Cappadocia

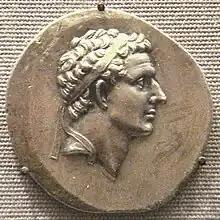
King Orophernes of Cappadocia.

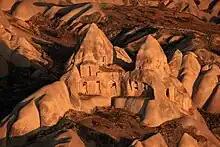
An early Christian hermitage in Cappadocia

The Cappadocians, supported by Rome against Mithridates VI of Pontus, elected a native lord, Ariobarzanes, to succeed (93 BC); but in the same year Armenian troops under Tigranes the Great entered Cappadocia, dethroned king Ariobarzanes and crowned Gordios as the new client-king of Cappadocia, thus creating a buffer zone against the encroaching Romans. It was not until Rome had deposed the Pontic and Armenian kings that the rule of Ariobarzanes was established (63 BC). In the civil wars Cappadocia was first for Pompey, then for Caesar, then for Antony, and finally, Octavian. The Ariobarzanes dynasty came to an end, a Cappadocian nobleman Archelaus was given the throne, by favour first of Antony and then of Octavian, and maintained tributary independence until AD 17, when the emperor Tiberius, whom he had angered, summoned him to Rome and reduced Cappadocia to a Roman province.